Leopoldo Verona

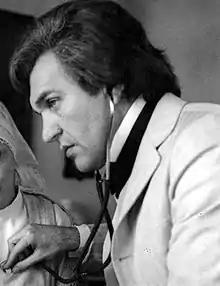
Leopoldo Verona in 1974.

Leopoldo Verona (24 September 1931 – 14 July 2014) was an Argentine actor. His best known film roles were in "I Need a Mother" (1966), "On the Beach by the Sea" (1971) and "La flor de la mafia" (1974). He was born in Buenos Aires.